Gen. Alexander Campbell House

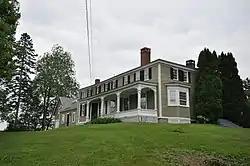

The Gen. Alexander Campbell House is a historic house on United States Route 1 in Cherryfield, Maine. Built in 1790, the originally Federal-style house underwent a number of alterations in 19th century, and now has a somewhat Victorian appearance. The house is notable for being built by Alexander Campbell, a leading figure of Down East Maine during the American Revolutionary War and the subsequent decades. The house was listed on the National Register of Historic Places in 1977, and is a contributing element of the Cherryfield Historic District.